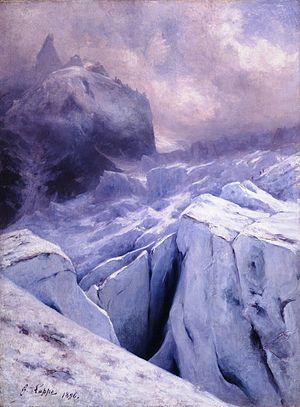
Gabriel Loppé, né le 2 juillet 1825, mort le 19 mai 1913, est un peintre français, photographe et alpiniste.